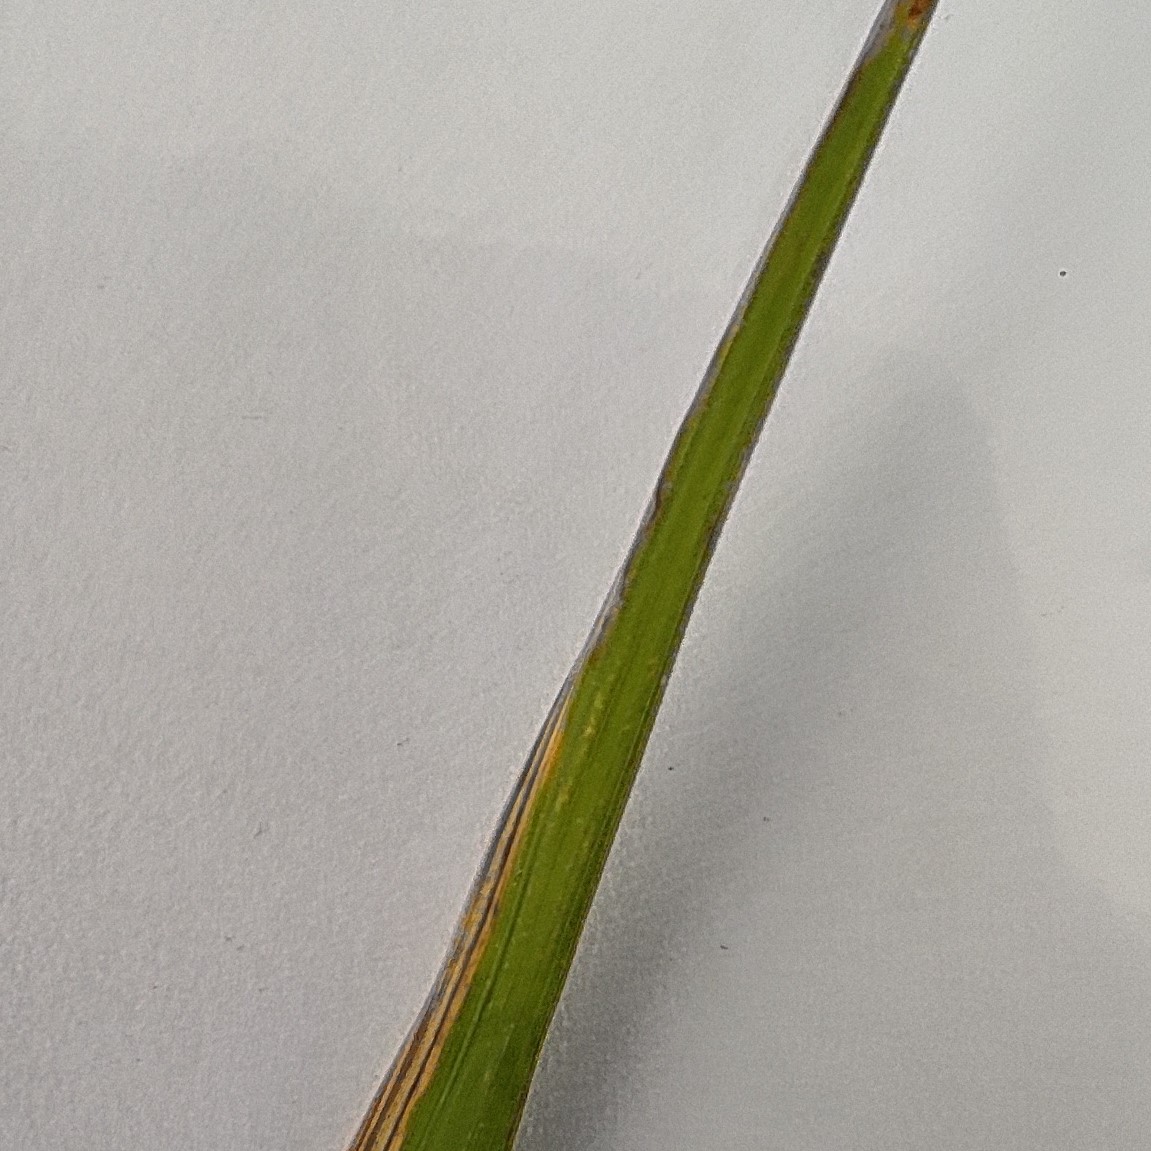
Label: Rice Stripes